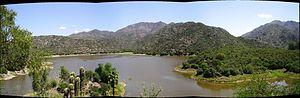
Le Parc naturel provincial Valle Fértil, est une aire protégée de la province de San Juan en Argentine. Elle se trouve au sud-est de cette province. Elle comprend une partie de la région dite Travesía Ampacama, de la Sierra de Pie de Palo et de la Sierra de Valle Fértil, ainsi que le piémont oriental de la Sierra de La Huerta. Elle s'étend sur une partie des territoires des départements de Valle Fértil, de Caucete et de Jáchal.
La province de San Juan est une province de l'Argentine située à l'ouest du pays. Elle est limitée au nord par la province de La Rioja, au sud-est par la province de San Luis, au sud par la province de Mendoza et à l'ouest par la cordillère des Andes, qui la sépare du Chili.